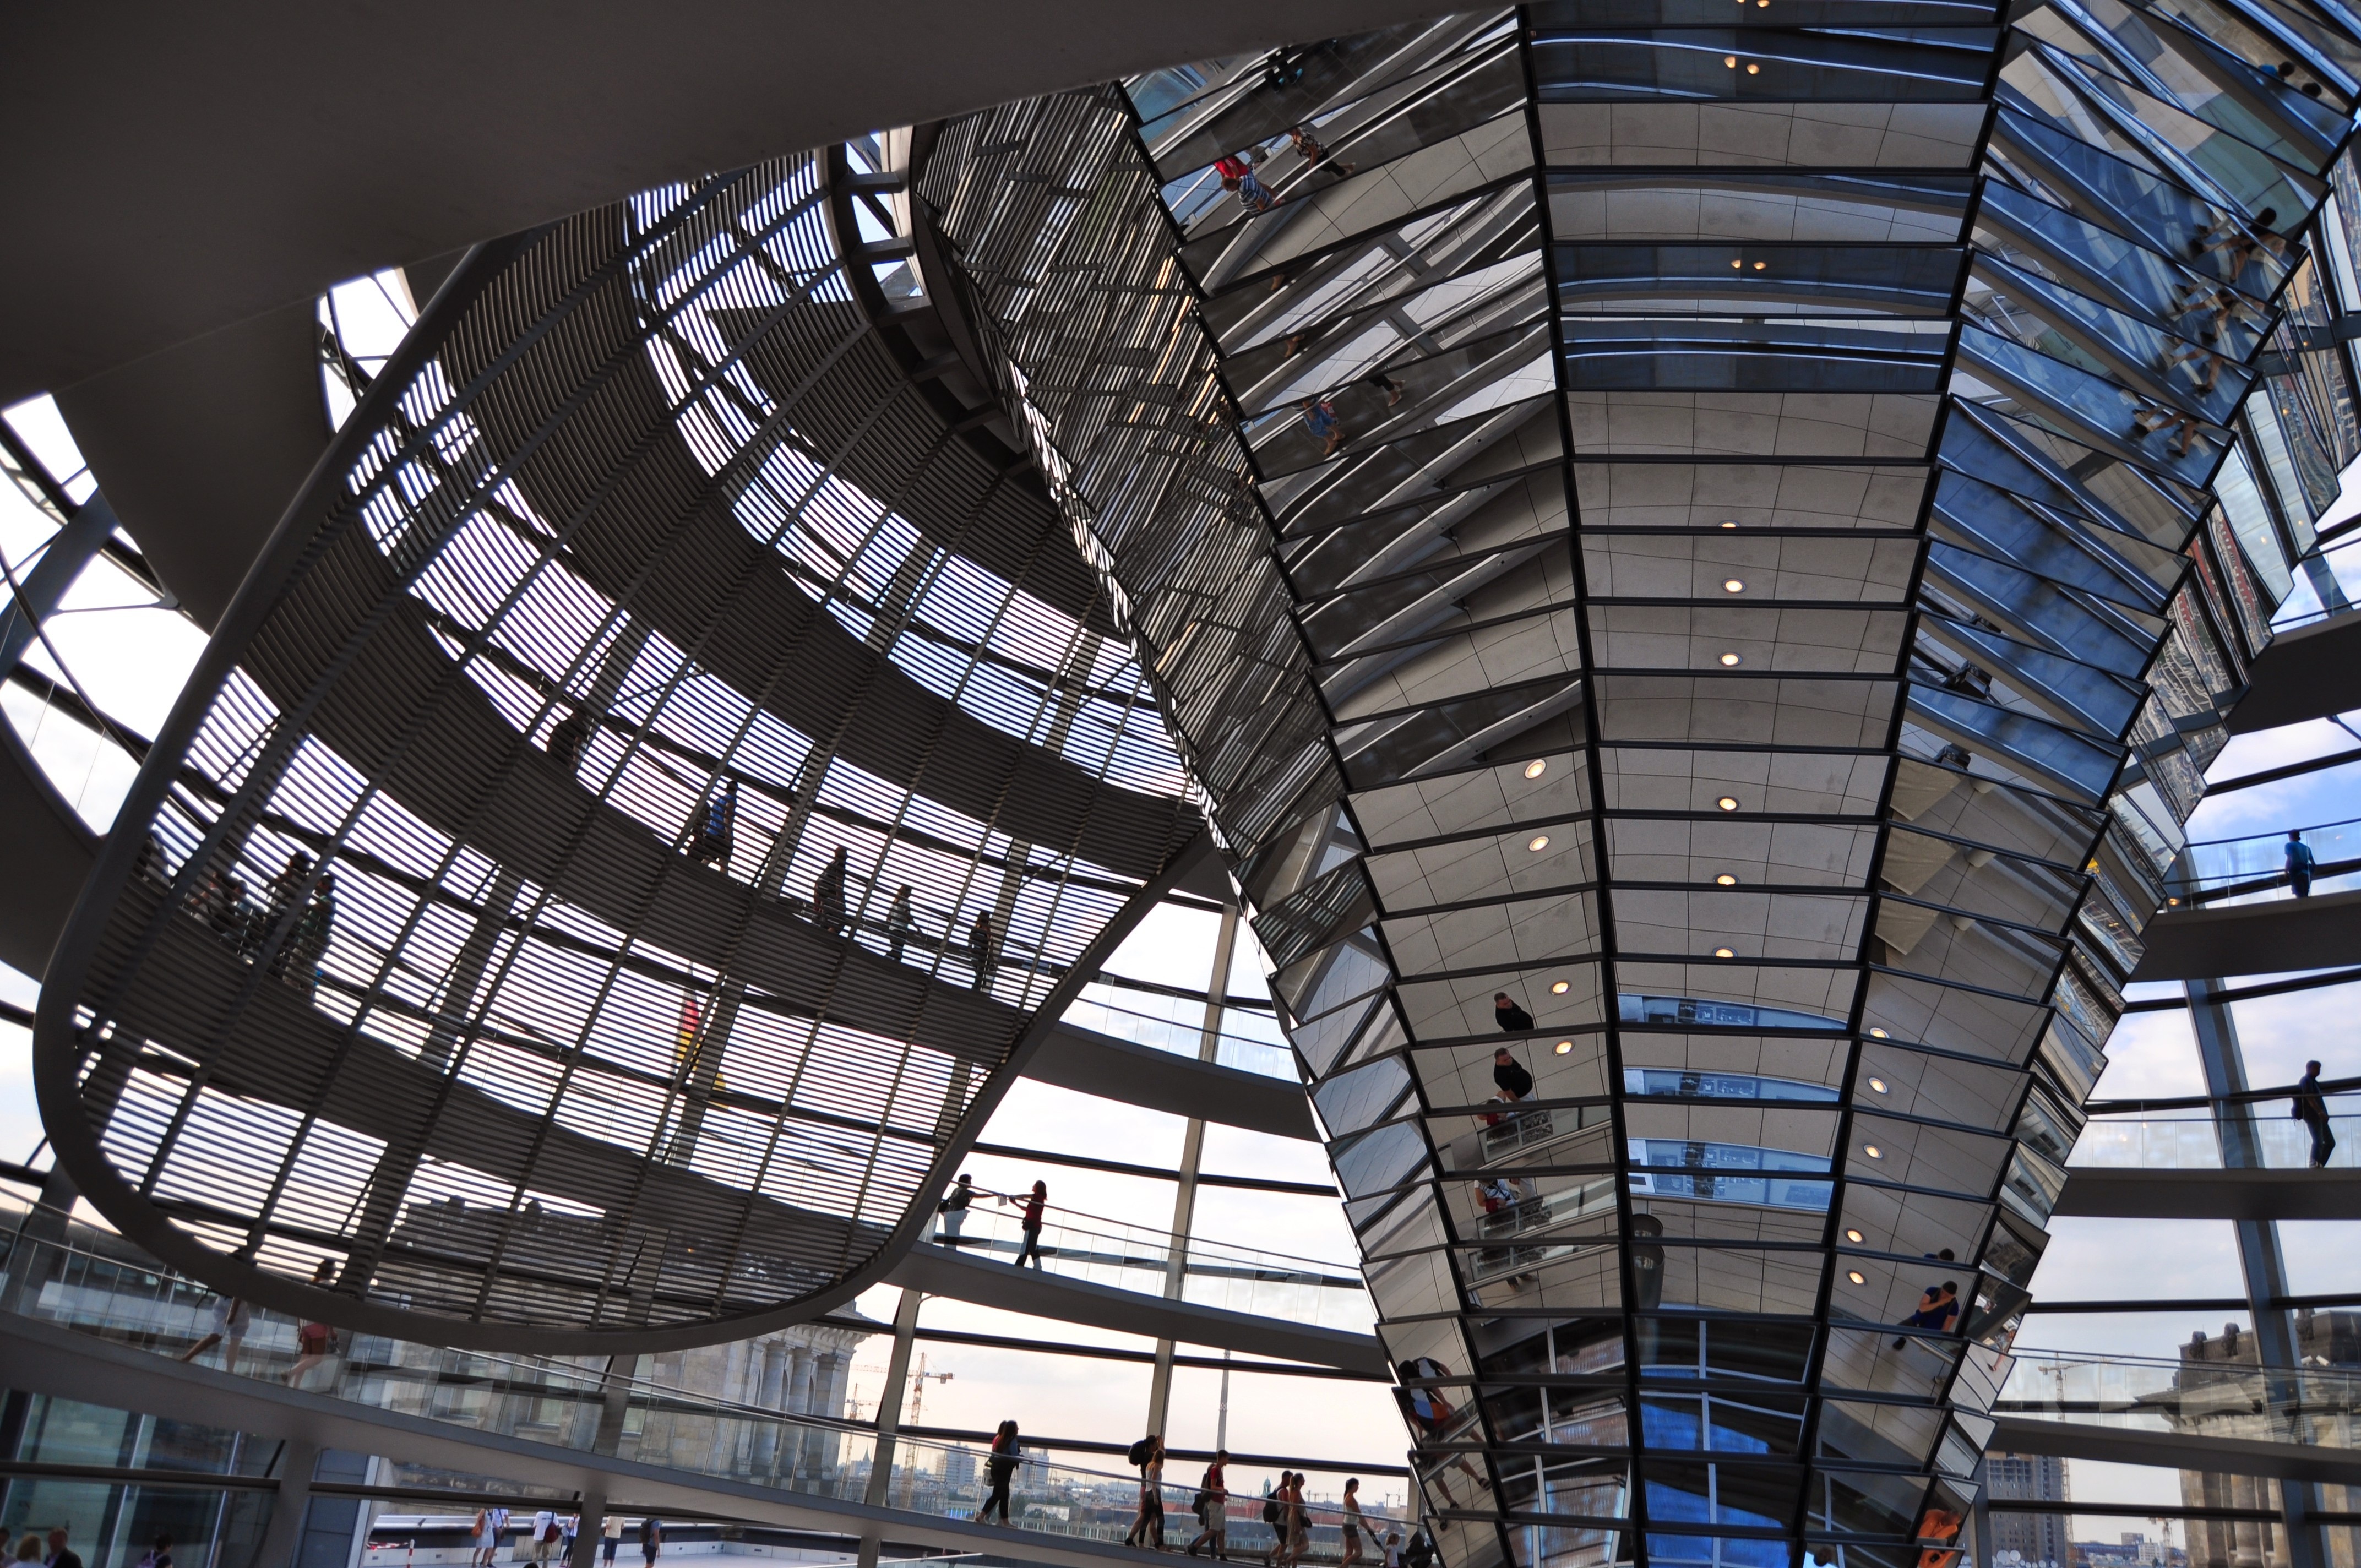
architecture, structure, glass, building, skyscraper, monument, landmark, facade, symmetry, berlin, tourist attraction, headquarters, metropolis, the dome, daylighting, the reichstag, urban area